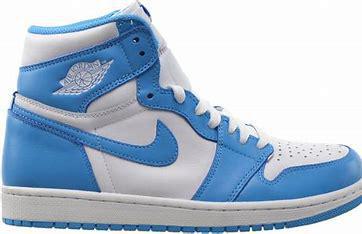
Brand: Jordan
Model: 1 Retro OG